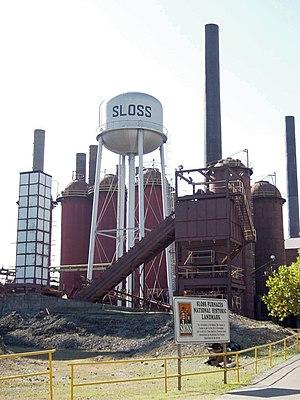
Les National Historic Landmarks de l'Alabama représentent l'histoire de l'Alabama de la période précolombienne jusqu'à nos jours. L'État compte trente-six National Historic Landmarks, qui sont situés dans dix-huit des soixante-sept comtés de l'État. Parmi ces monuments, cinq ont un intérêt militaire, huit sont des exemples importants d'un style architectural particulier, six sont des sites archéologiques, cinq ont joué un rôle dans la lutte des Afro-américains pour les droits civils, et cinq sont associés au développement du Programme spatial des États-Unis. Un des NHL de l'État a par la suite perdu ce statut.